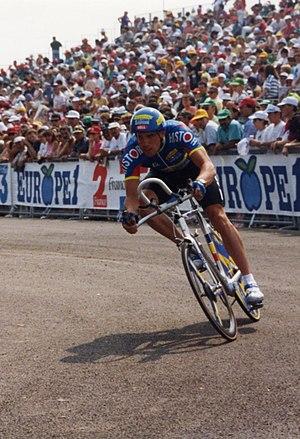
TOUR DE FRANCE 1993
L'équipe cycliste Novemail-Histor-Laser Computer est une équipe cycliste française ayant existé de 1993 à 1994 dirigée par Peter Post, Theo de Rooij et Walter Planckaert.
Wilfried Nelissen, né le 5 mai 1970 à Tongres, est un coureur cycliste belge. Professionnel de 1991 à 1998, il a gagné quatre fois le titre de champion de Belgique sur route, en 1986 en catégorie débutant, en 1990 en catégorie amateur et en 1994 et en 1995 en catégorie élite. En 1994, il est victime d'une chute sur le Tour de France en percutant un policier qui prenait une photo.